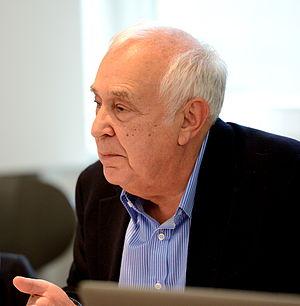
Robert Skidelsky, né le 25 avril 1939, est un économiste britannique d'origine russe. Il est l'auteur d'une biographie en trois volumes de John Maynard Keynes qui a reçu de nombreux prix. Il est actuellement professeur émérite de sciences économiques à l'Université de Warwick. Il a été fait pair à vie en 1991.